Barber–Scotia College

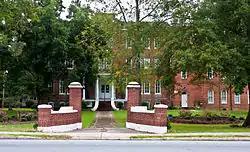

Barber–Scotia College is a private unaccredited historically black college in Concord, North Carolina. It began as a seminary in 1867 before becoming a college in 1916. It is affiliated with the Presbyterian Church (USA).